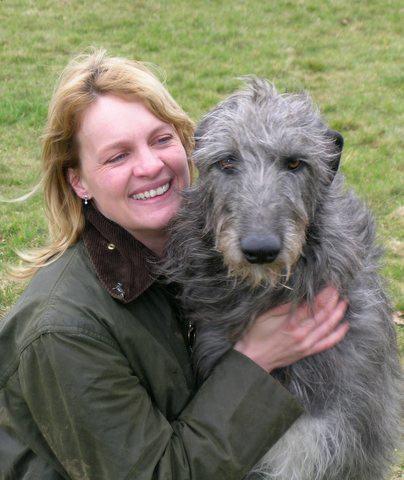
Scottish_deerhound